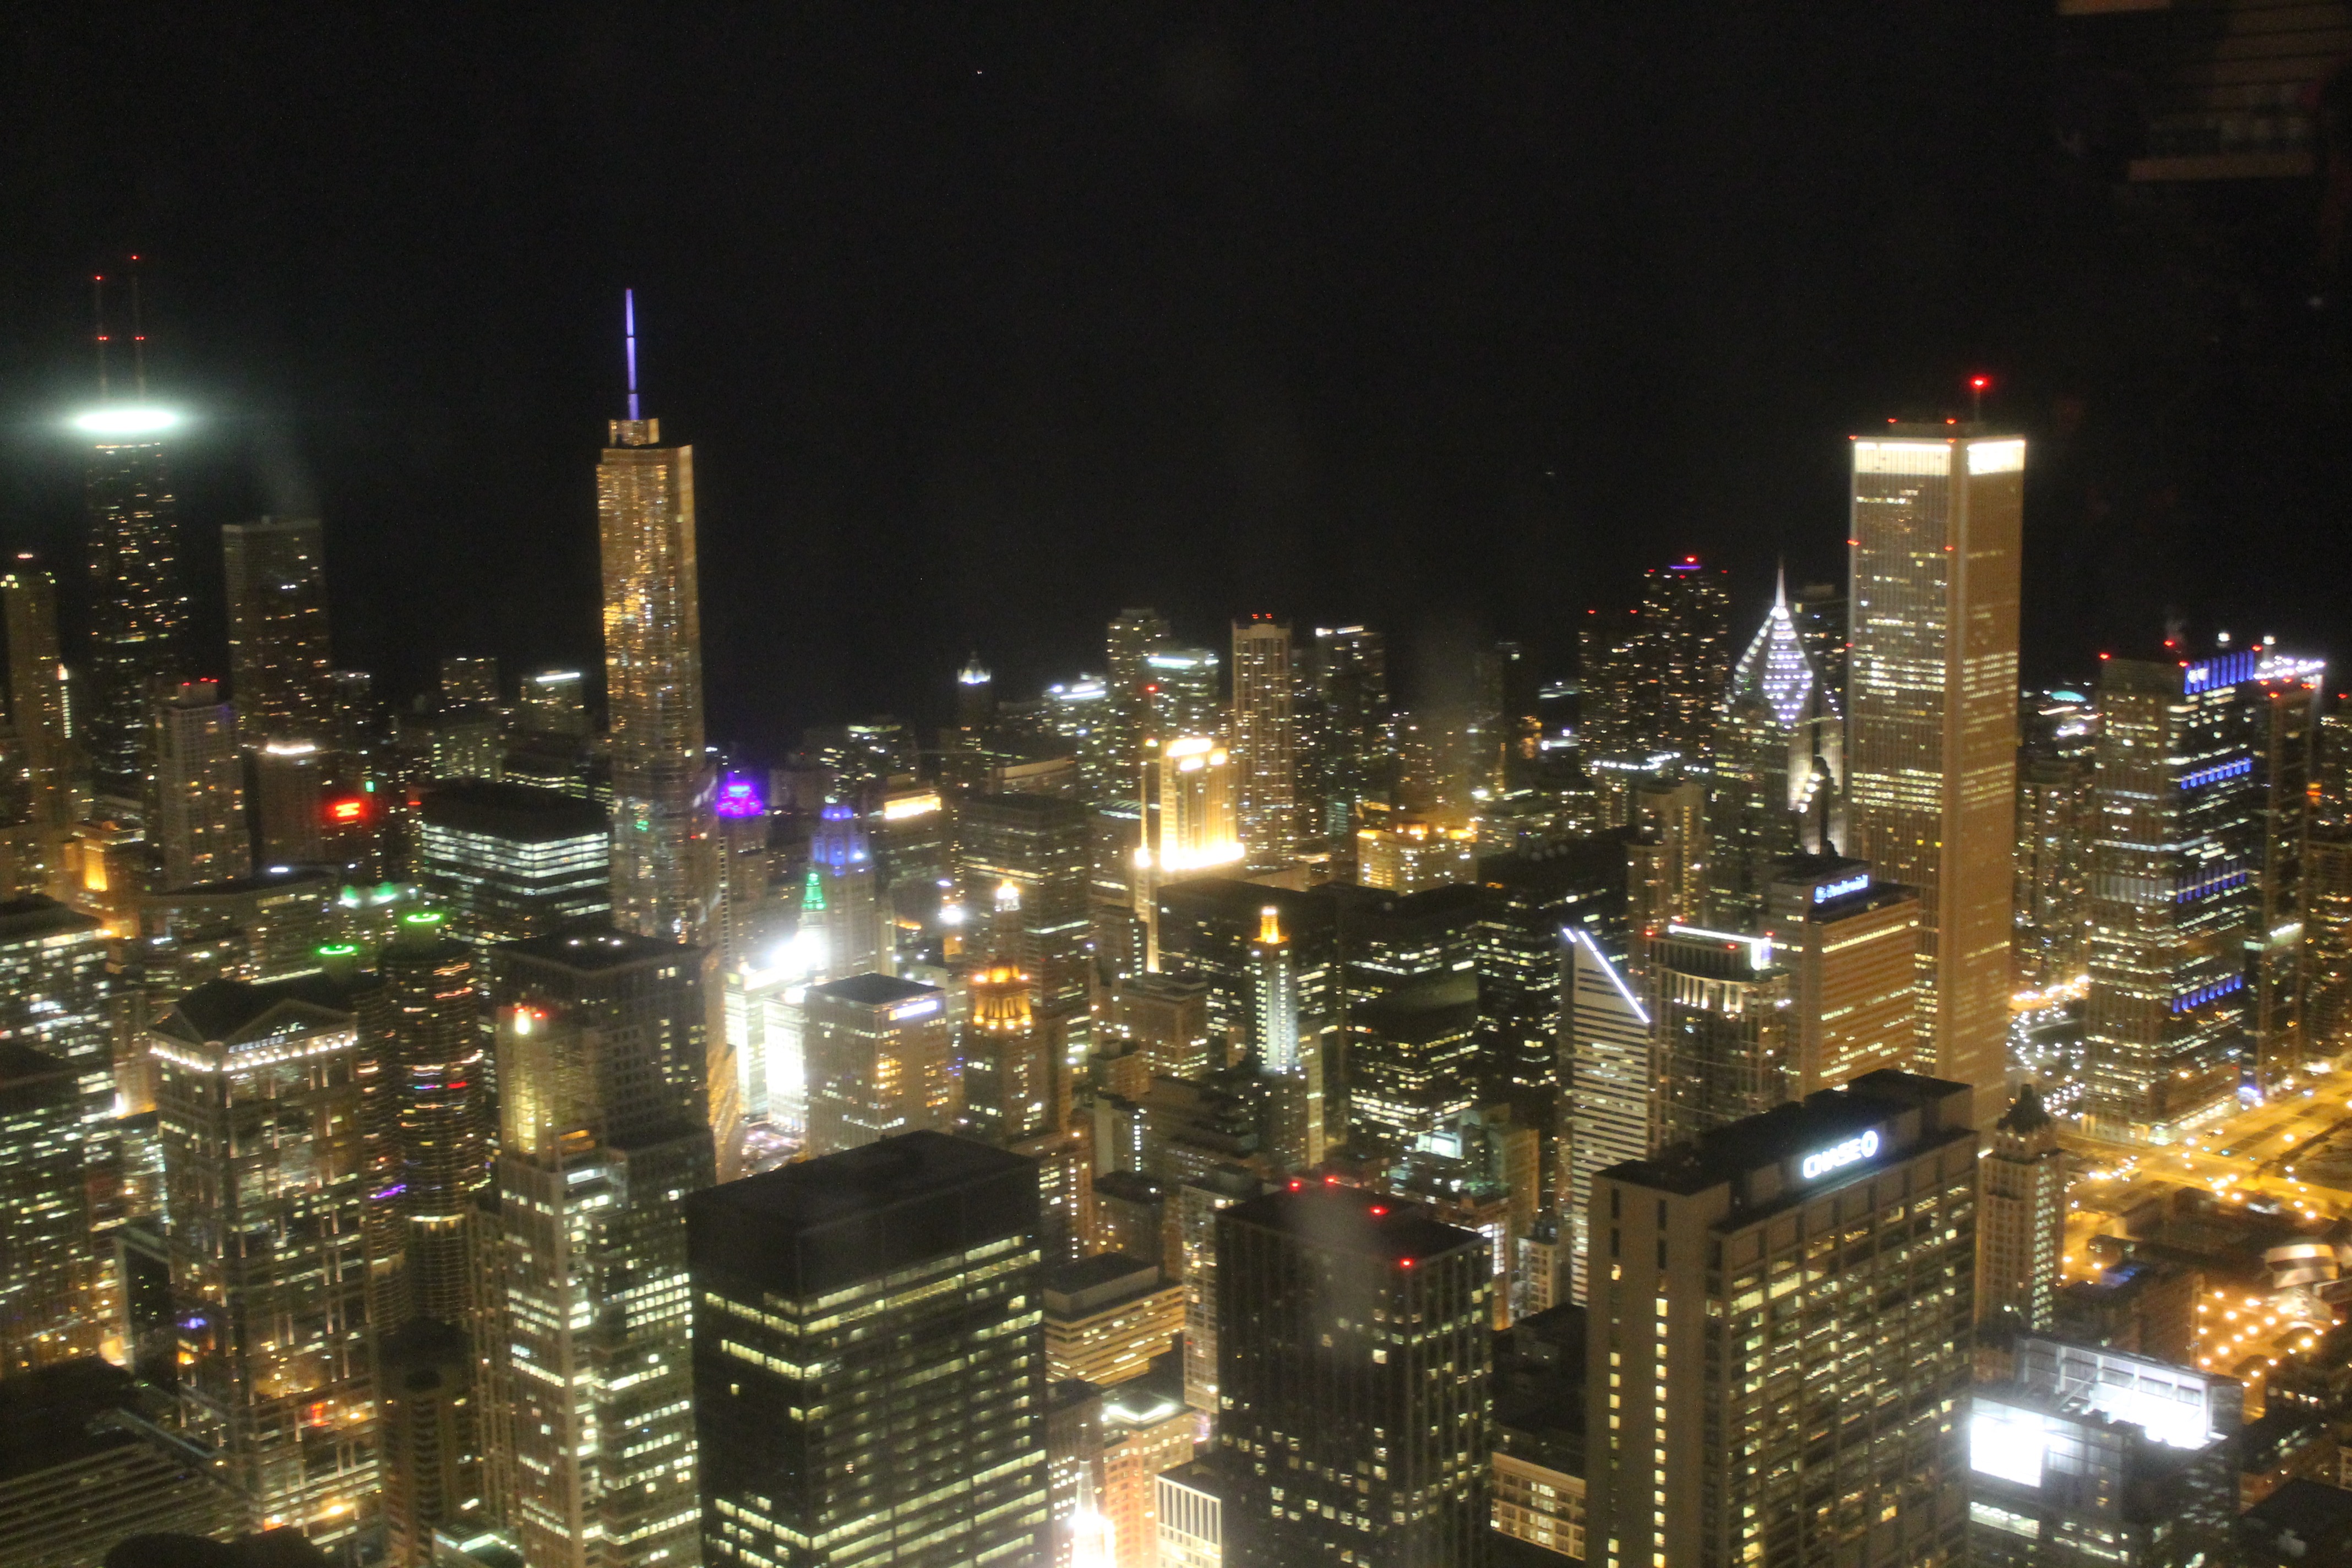
architecture, skyline, night, city, skyscraper, cityscape, downtown, travel, scenic, chicago, tourism, buildings, metropolis, urban area, human settlement, metropolitan area, chicago night